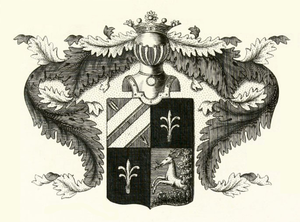
Armorial général de la noblesse de l'Empire russe, en russe Общий Гербовник дворянских родов Всероссийской Империи.
Vassili Evdokimovitch Adodouroff ou Adadouroff, né le 15 mars 1709 à Novgorod et mort à Moscou le 5 novembre 1780, est un célèbre savant russe.